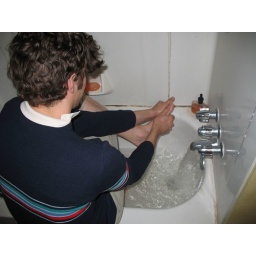
His feet got real dirty padding around the house without socks. He wouldn't put shoes back on without washing.